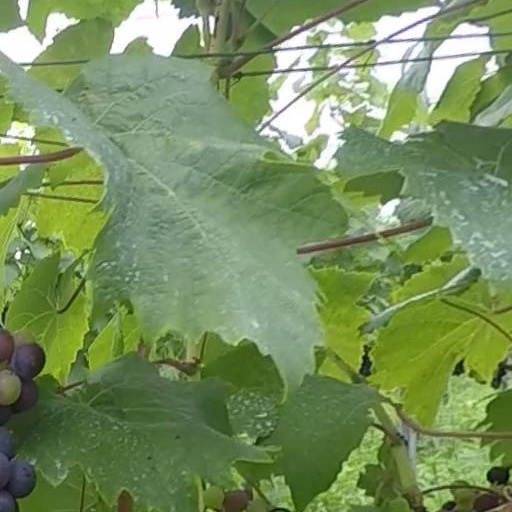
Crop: grape